Château de Lunéville

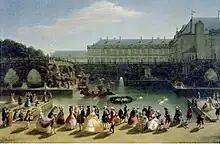
Festival at the "rocher" grotto in 1742, painting by Laurent Charpentier

The current castle occupies the location of an ancient fortification whose origins date back to around 1000s. No documents reveal the existence of a human settlement at this location before the end of the 10th century.